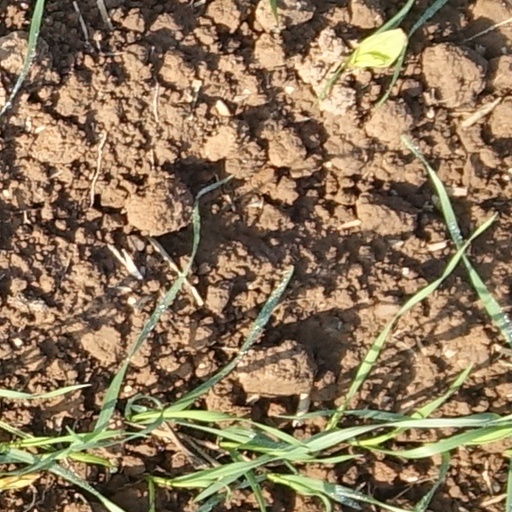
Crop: wheat